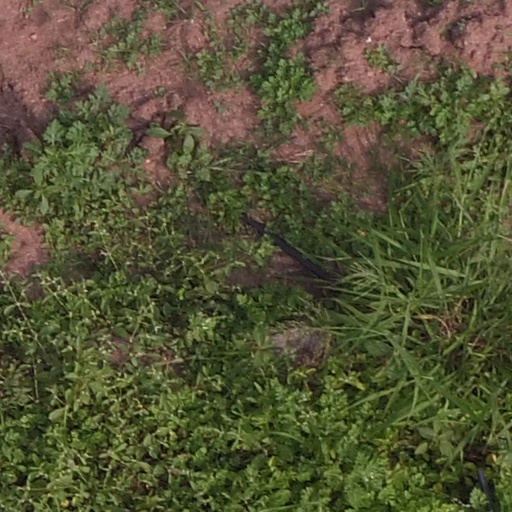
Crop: maize; corn